Youri Ziffzer

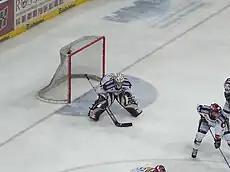

Youri Ziffzer (born 21 August 1986) is a German professional ice hockey goaltender who is currently an unrestricted free agent who most recently played for Adler Mannheim in the Deutsche Eishockey Liga (DEL). He previously played three seasons with Kölner Haie before signing as a free agent with Mannheim on May 2, 2014.